Myles Fenton

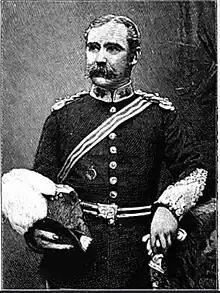
Fenton in uniform in 1883

In 1883, at St George's, Hanover Square, he married Charlotte Jane Oakes, the widow of John Collins, gaining some step-children. They settled at Ridge Green, South Nutfield, Surrey.